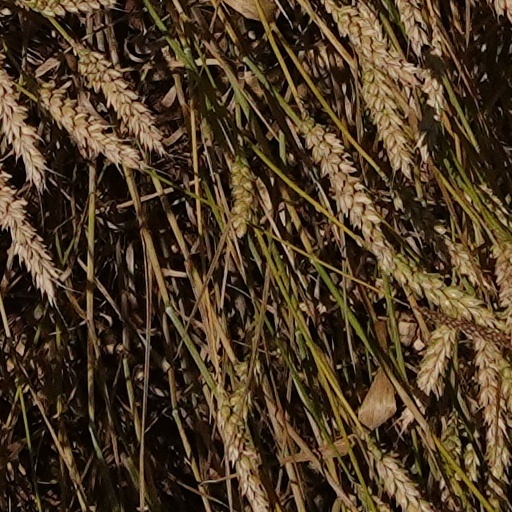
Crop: wheat